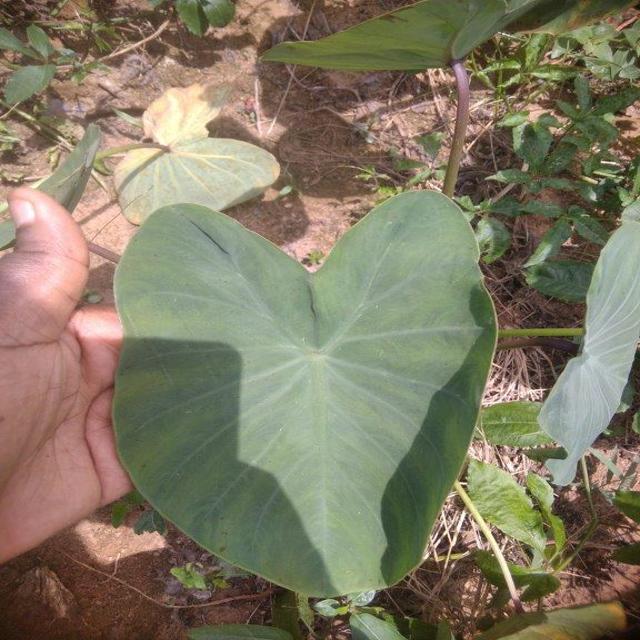
Label: Healthy